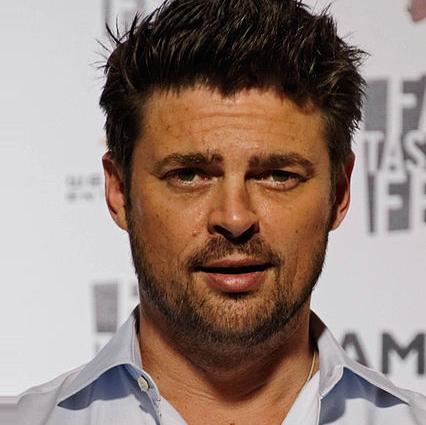
Age: 39